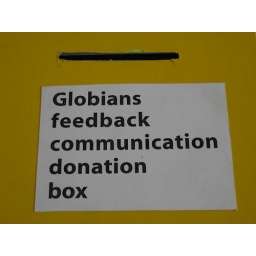
the Globians donation box in yellow